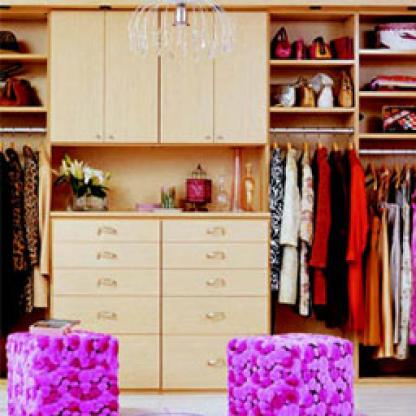
Scene: Indoor